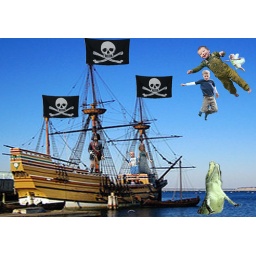
Look in the sky! it's a bird no a plane no it's...PETER PAN!!!